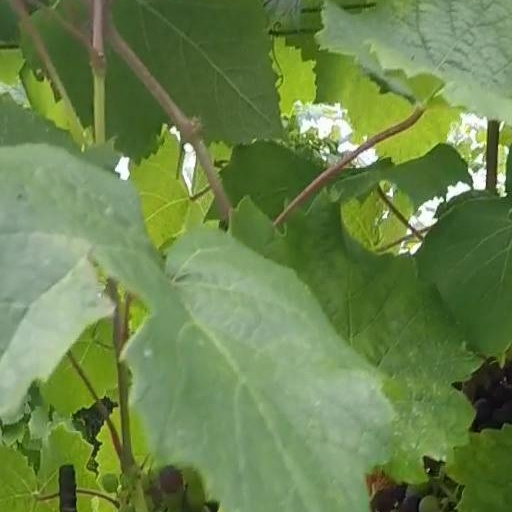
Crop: grape